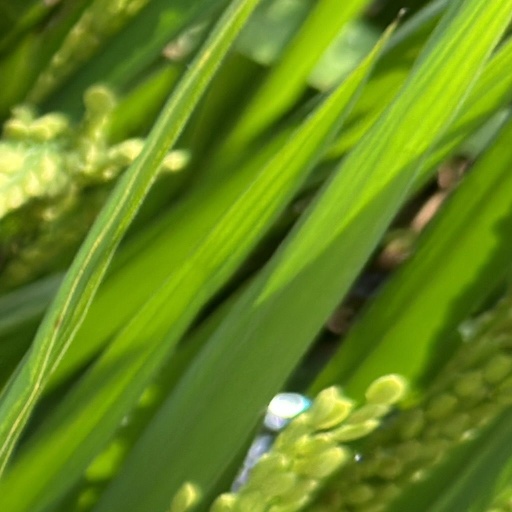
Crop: rice